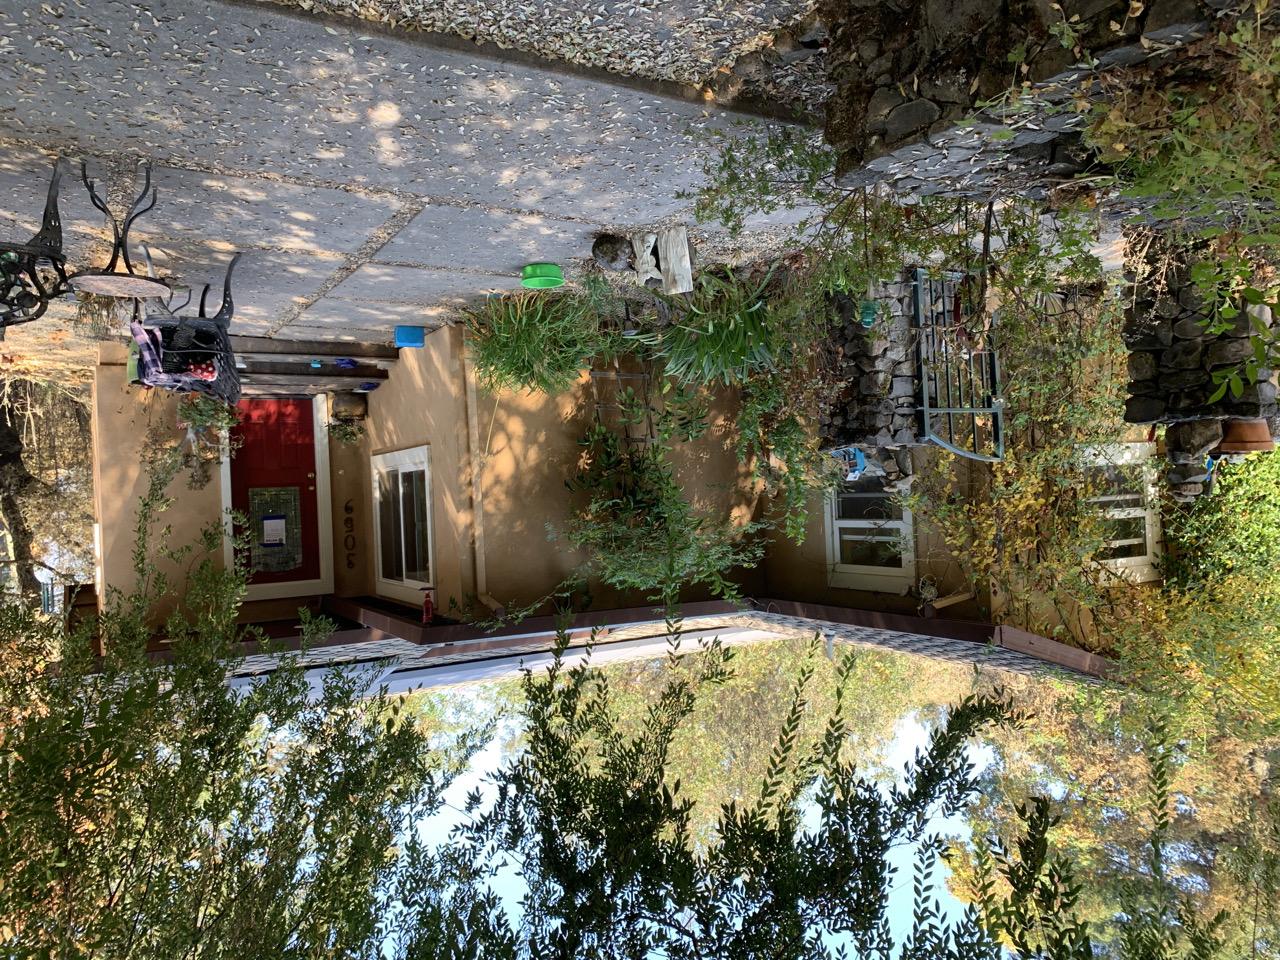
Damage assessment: no_damage